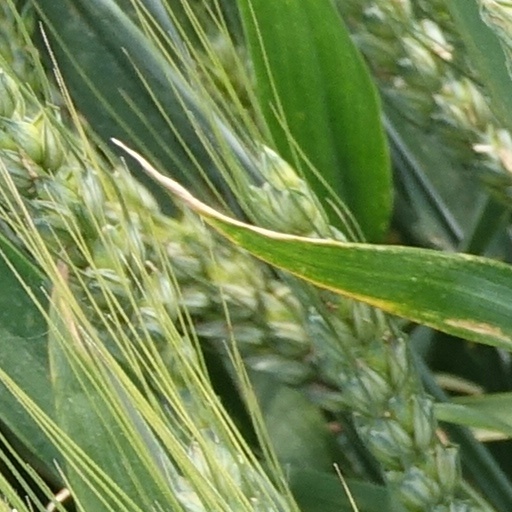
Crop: wheat